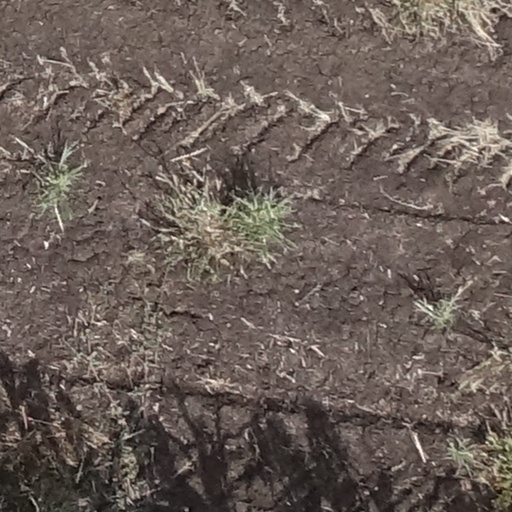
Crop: sorghum